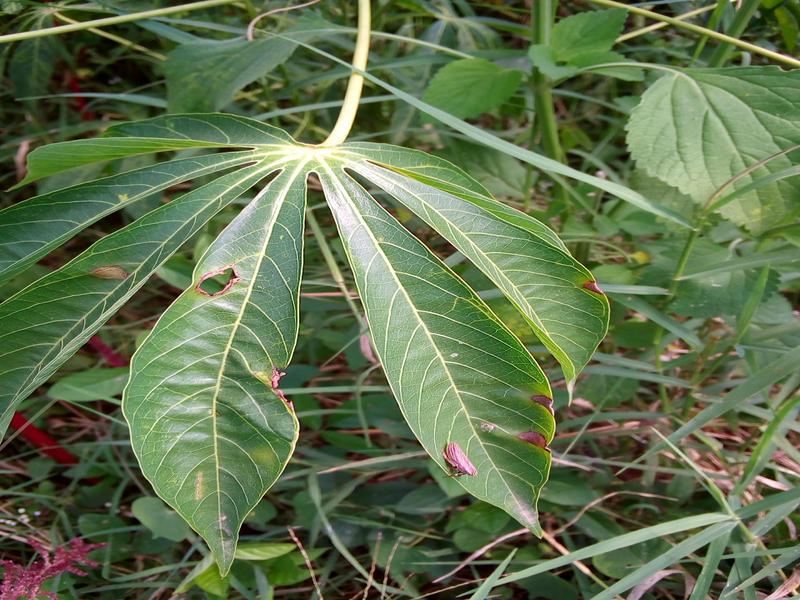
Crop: cassava
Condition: healthy